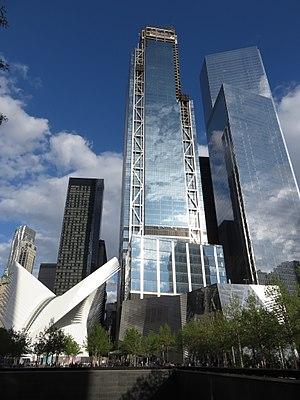
175 Greenwich Street est l'adresse du gratte-ciel américain sur le site du World Trade Center, à New York. Aussi connu sous le nom de Three World Trade Center, il est situé sur le côté Est de la Greenwich Street, en face du One World Trade Center et du mémorial des anciennes tours jumelles détruites le 11 septembre 2001. Des deux côtés de cette tour, le long de la Greenwich Street sont situés le Four World Trade Center et la nouvelle gare du PATH. La construction, suspendue en 2011, reprend à la fin de l'année 2014 et s'achève en 2018. Le cœur de béton de la tour atteint sa hauteur maximale de 1 079 pieds le 23 juin 2016, alors que la dernière poutre de la structure métallique qui entoure ce cœur est hissée le 6 octobre 2016. La tour est officiellement inaugurée le 11 juin 2018.